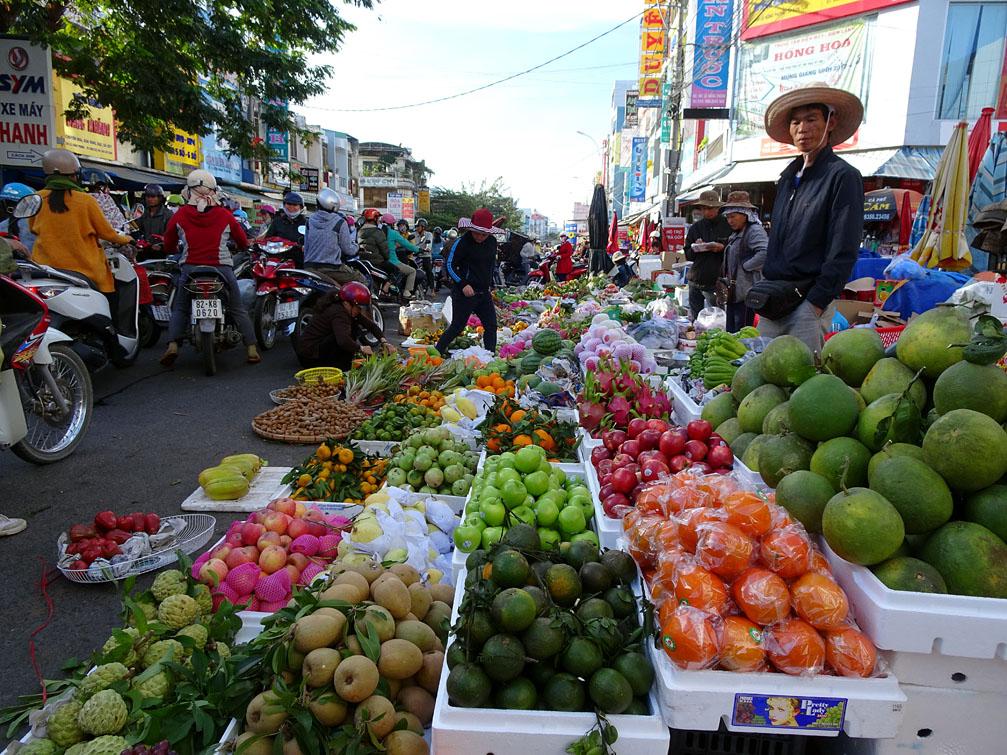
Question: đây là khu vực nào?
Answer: đây là một khu chợ